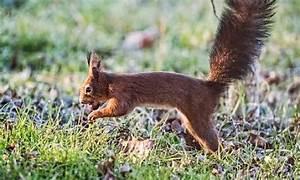
squirrel